History of Nebraska

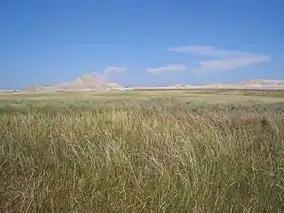
The Oglala National Grassland near Chadron, Nebraska

During the last ice age, continental ice sheets repeatedly covered eastern Nebraska. The exact timing that these glaciations occurred remain uncertain. Likely, they occurred between two million to 600,000 years ago. During the last two million years, the climate alternated between cold and warm phases, respectively called "glacial" and "interglacial" periods instead of a continuous ice age. Clayey tills and large boulders, called "glacial erratics", were left on the hillsides during the period when ice sheets covered eastern Nebraska two or three times. During various periods of the remainder of the Pleistocene and into the Holocene, the glacial drift was buried by silty, wind-blown sediment called "loess".